Wir sind des Geyers schwarzer Haufen

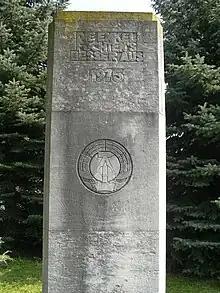
Socialist combined memorial for the 1525 German Peasants' War and the 1945 German Land Reform in Osterhausen, Saxony-Anhalt. The inscription "" refers to this song.

The song's title (translates "We are Geyer's Black Bunch") and lyrics are references to Florian Geyer (1490 10 June 1525) and his Black Company, a heavy cavalry unit which fought on the side of the Peasants during the German Peasants' War. Geyer's Black Company was notorious with his contemporaries for their destruction of cathedrals, castles, and summary executions of clerics and noblemen. The song's lyrics capitalise on this notoriety, with references to the actions of the Black Company: "" ("Raise the red rooster [flames] upon the cloister roof!").